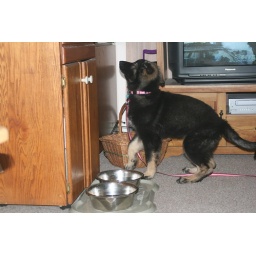
gotta get that cat but he's way up there in the window where I want to be